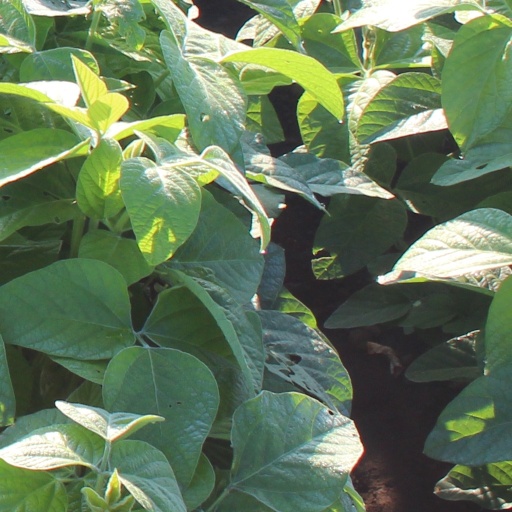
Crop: soybean